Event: Nepal Earthquake
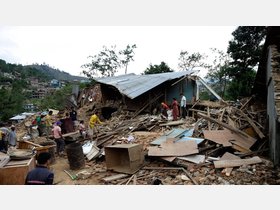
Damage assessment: damage